John McCallum (badminton)

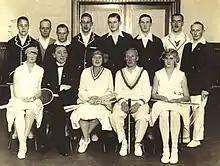
McCallum with the Strollers, 1928

McCallum was an accomplished sportsman in a number of sports. He played cricket for Ireland in 1910 as a wicket-keeper, and was a traillist for the international rugby team. He is most remembered for his badminton career, in which he played for Ireland 8 times in two different periods, in 1913 to 1914 and in 1920 to 1926. For 52 years he served as the secretary of the northern branch of the Badminton Union of Ireland, also serving as president, and later president of the International Badminton Federation in 1961 to 1963. He is credited with the development of badminton in Denmark.